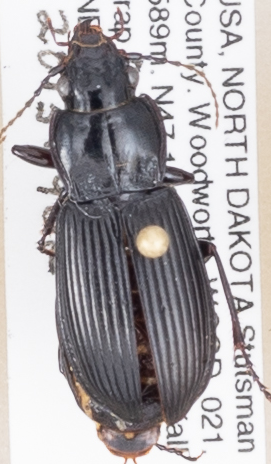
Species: Pterostichus melanarius melanarius
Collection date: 2015-09-02
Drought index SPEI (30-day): -0.8
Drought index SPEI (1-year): -0.17
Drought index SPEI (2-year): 0.8